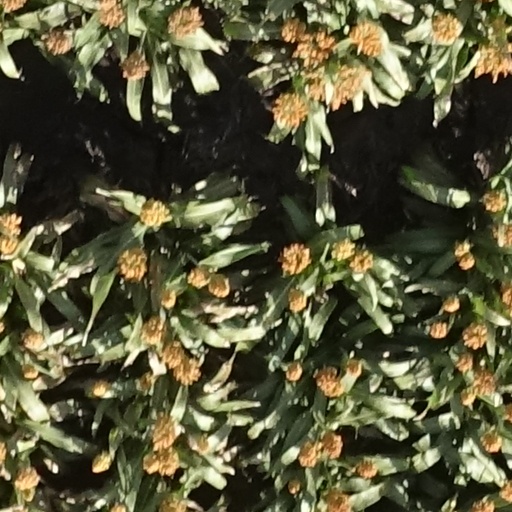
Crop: sorghum